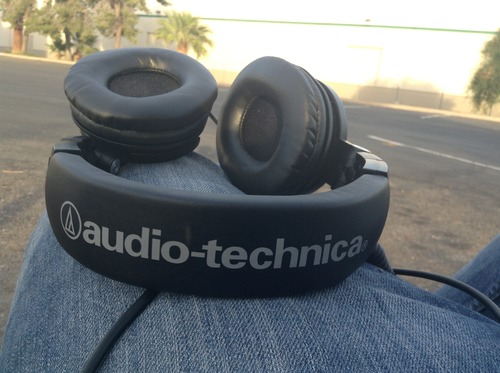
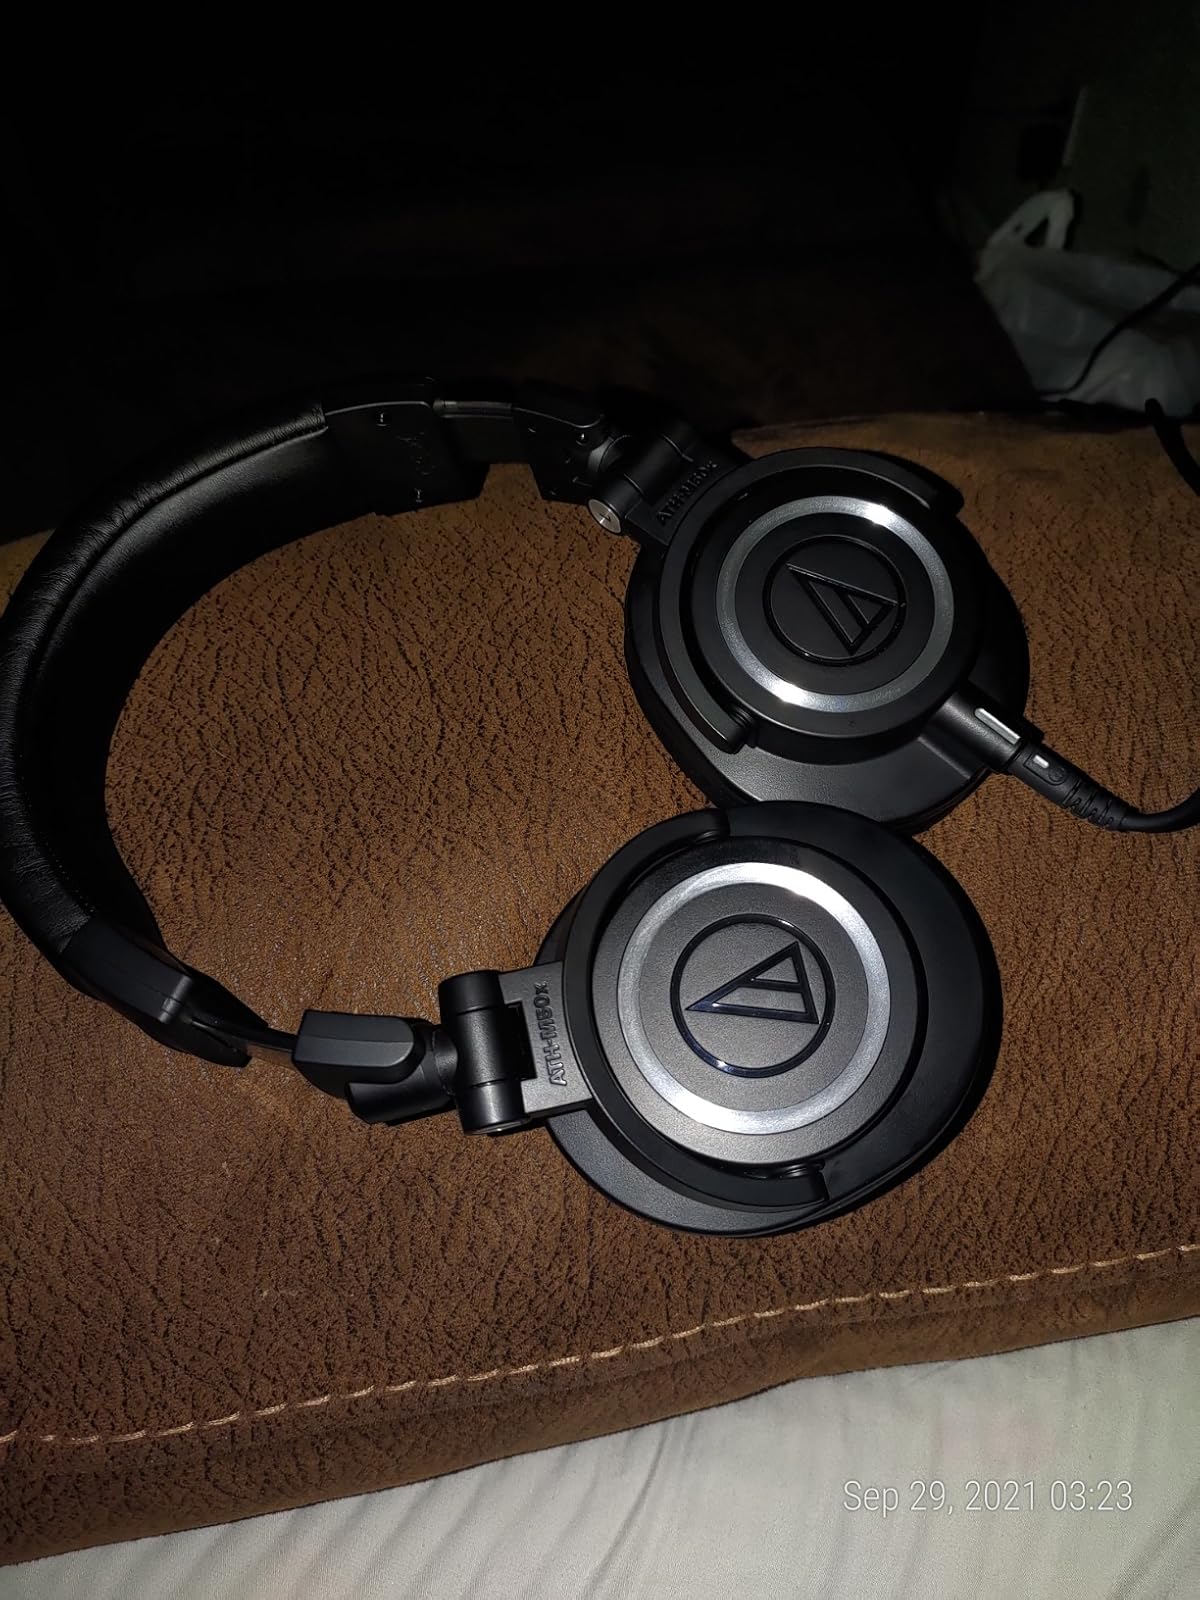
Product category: headphones
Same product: no